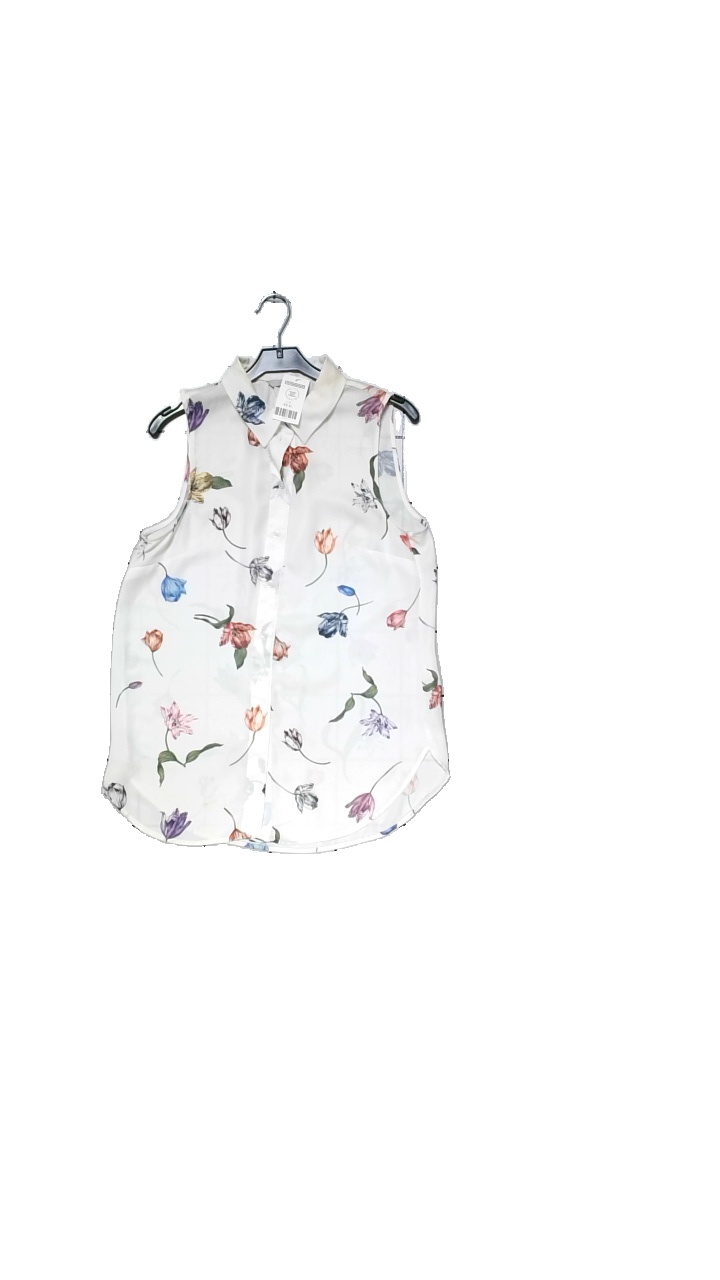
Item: Top (Ladies)
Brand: H&m
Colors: Multicolor, White, Blue, Red
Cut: Regular
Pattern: Floral print
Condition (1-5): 4
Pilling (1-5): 5
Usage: Reuse
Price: <50